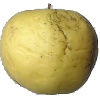
Label: Apple Golden 1